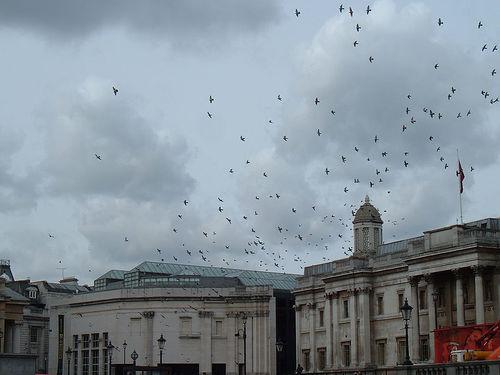
Weather: cloudy or overcast